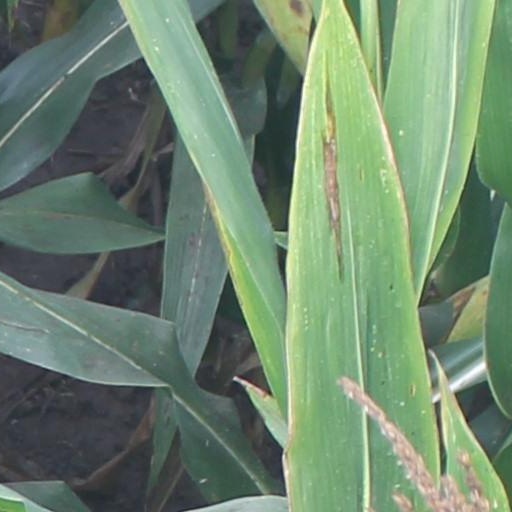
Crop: maize; corn